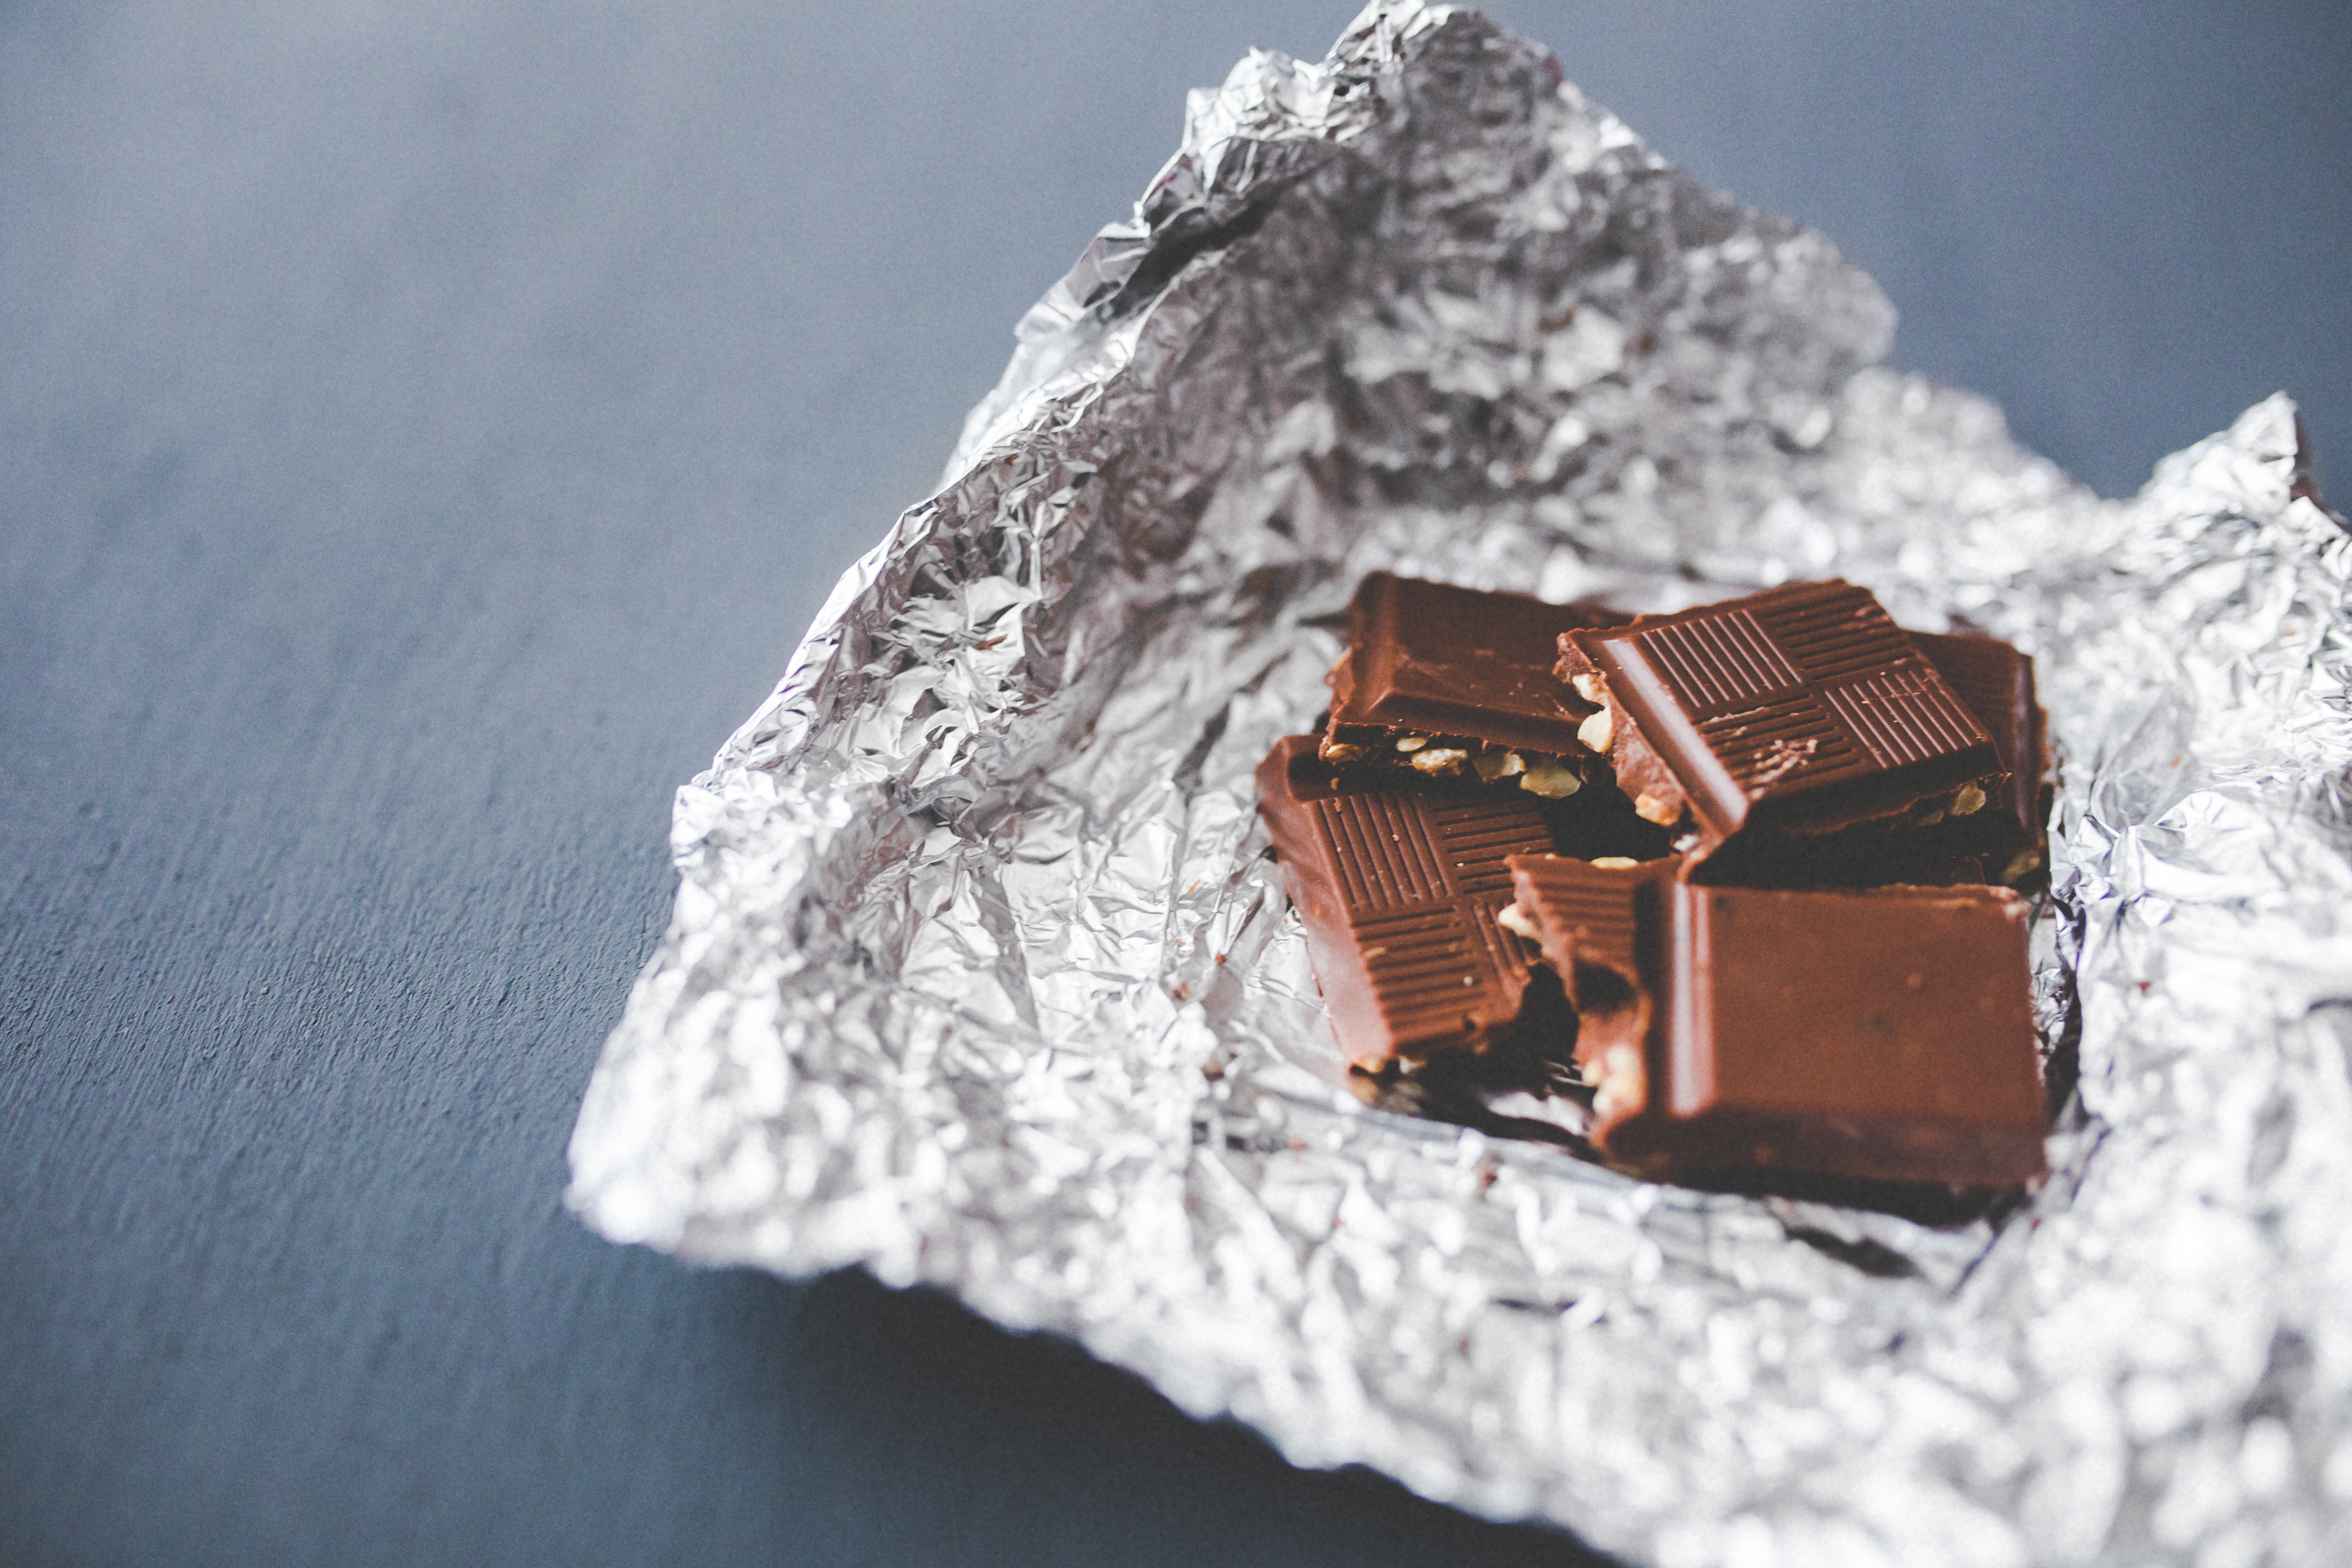
snow, white, sweet, chocolate, dessert, candy, mineral